Saw

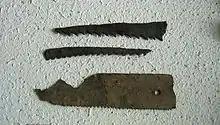
Roman sawblades from Vindonissa approx. 3rd to 5th century AD

Serrated tools with indications that they were used to cut wood were found at Pech-de-l'Azé caveIV in France. These tools date to 90,000-30,000 years BCE.